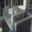
Label: couch